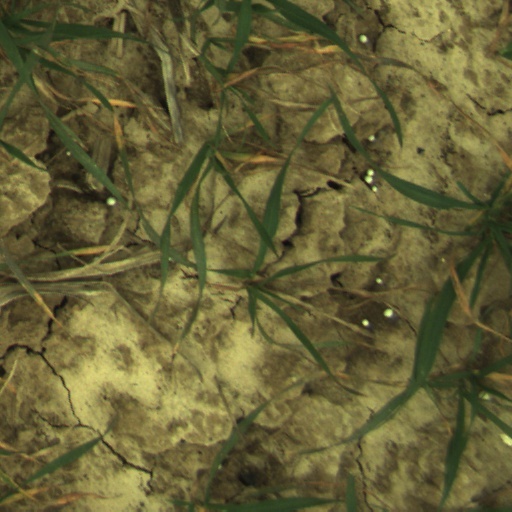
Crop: wheat